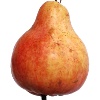
Label: Pear Red 1